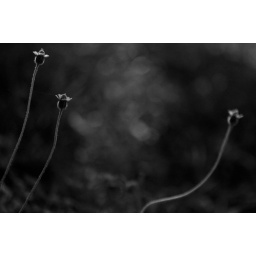
flowers in black and white